Prince George's County Memorial Library System

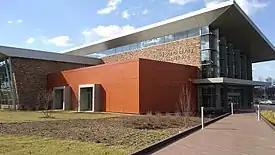
Laurel Branch

Services offered by the Prince George's County Memorial Library System include print, audio, video and electronic materials; storytimes and early literacy programs; programs for elementary school students, teens, and adults; book discussions; the Summer Reading Program; author readings and presentations; public PCs and wireless access; electronic databases; technology for loan such as mobile hotspots and Chromebooks; outreach services; books by mail; meeting and conference rooms; passport services; and volunteer opportunities.